Statue menhir

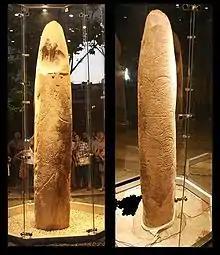
<a href="https%3A//www.academia.edu/1282211/La_estatua-menhir_del_Pla_de_les_Pruneres_Mollet_del_Valles_Valles_Oriental_">La estatua-menhir del Pla de les Pruneres (Mollet del Vallès).

A statue menhir is a type of carved standing stone created during the later European Neolithic Period.